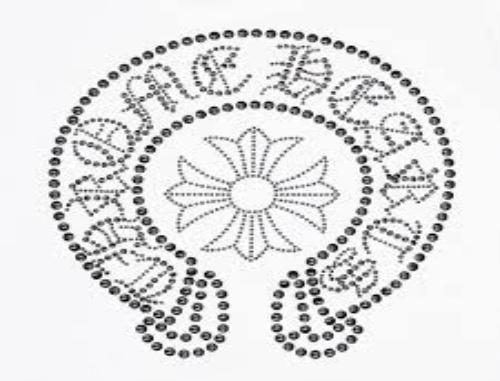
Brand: Chrome Hearts
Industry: Clothes